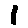
Label: 1